Masculinity

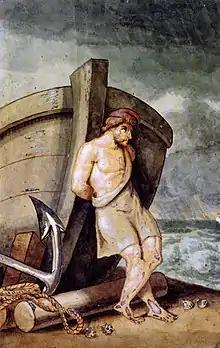
Odysseus, hero of the "Odyssey"

Ancient literature dates back to about 3000 BC, with explicit expectations for men in the form of laws and implied masculine ideals in myths of gods and heroes. According to the "Code of Hammurabi" (about 1750 BC):